Guy Mannering

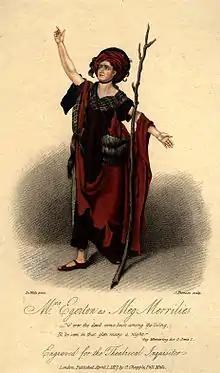
Engraving of Sarah Egerton as Meg Merrilies in "Guy Mannering" (1817)

Guy Mannering, after leaving Oxford, is travelling alone in southwestern Scotland, on the coast of the Solway Firth. After losing his way at nightfall, he is directed to Ellangowan, the home of Mr Godfrey Bertram. The friendly but incompetent Bertram welcomes him, although his wife is in labour with their first child. As they await news, Mannering meets Dominie Sampson, a learned but socially inept tutor, and Meg Merrilies, a wild-looking, strident Gypsy woman, who has come to tell the child's fortune. The young student, however, offers to do this from the stars, and predicts that three periods of the boy's life will be very hazardous. Not wishing to concern the parents, he leaves his predictions to be opened when the child is five years old. Mannering also meets smuggler Dirk Hatteraick, who captains vessels active off the wild coast by Ellangowan.